Answer in natural language. Estimate the real world distances between objects in the image. Which object is closer to Doorway, pedestal sink with a wide basin or modern gray dresser with three drawers? Choose between the following options: modern gray dresser with three drawers or pedestal sink with a wide basin
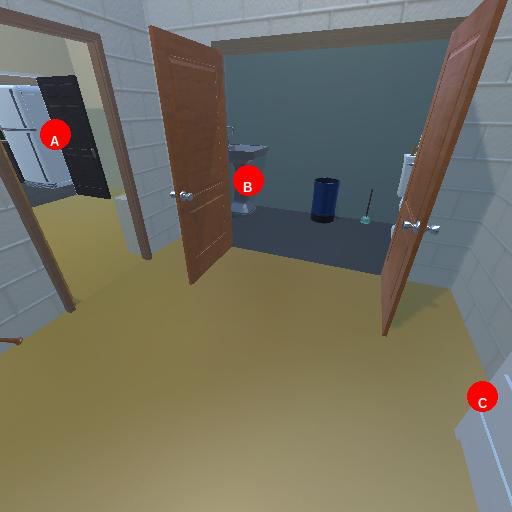
<answer>pedestal sink with a wide basin</answer>